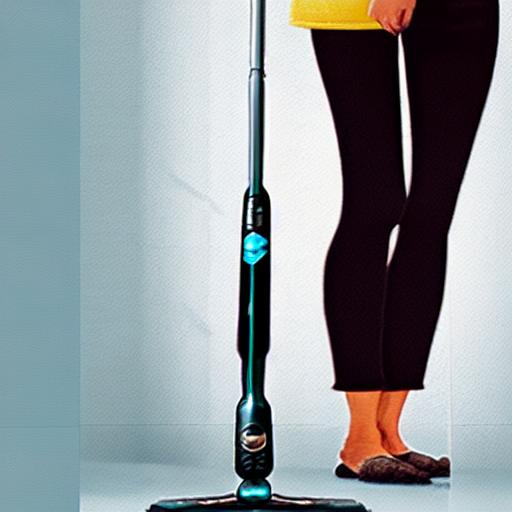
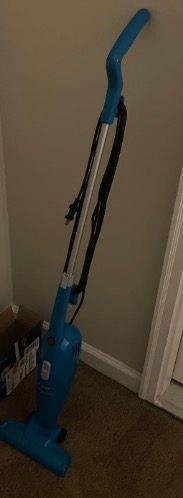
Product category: items_vacuum
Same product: no